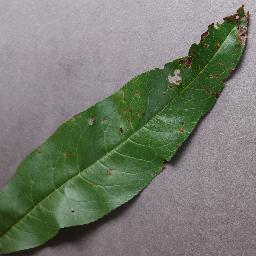
Label: Peach___Bacterial_spot